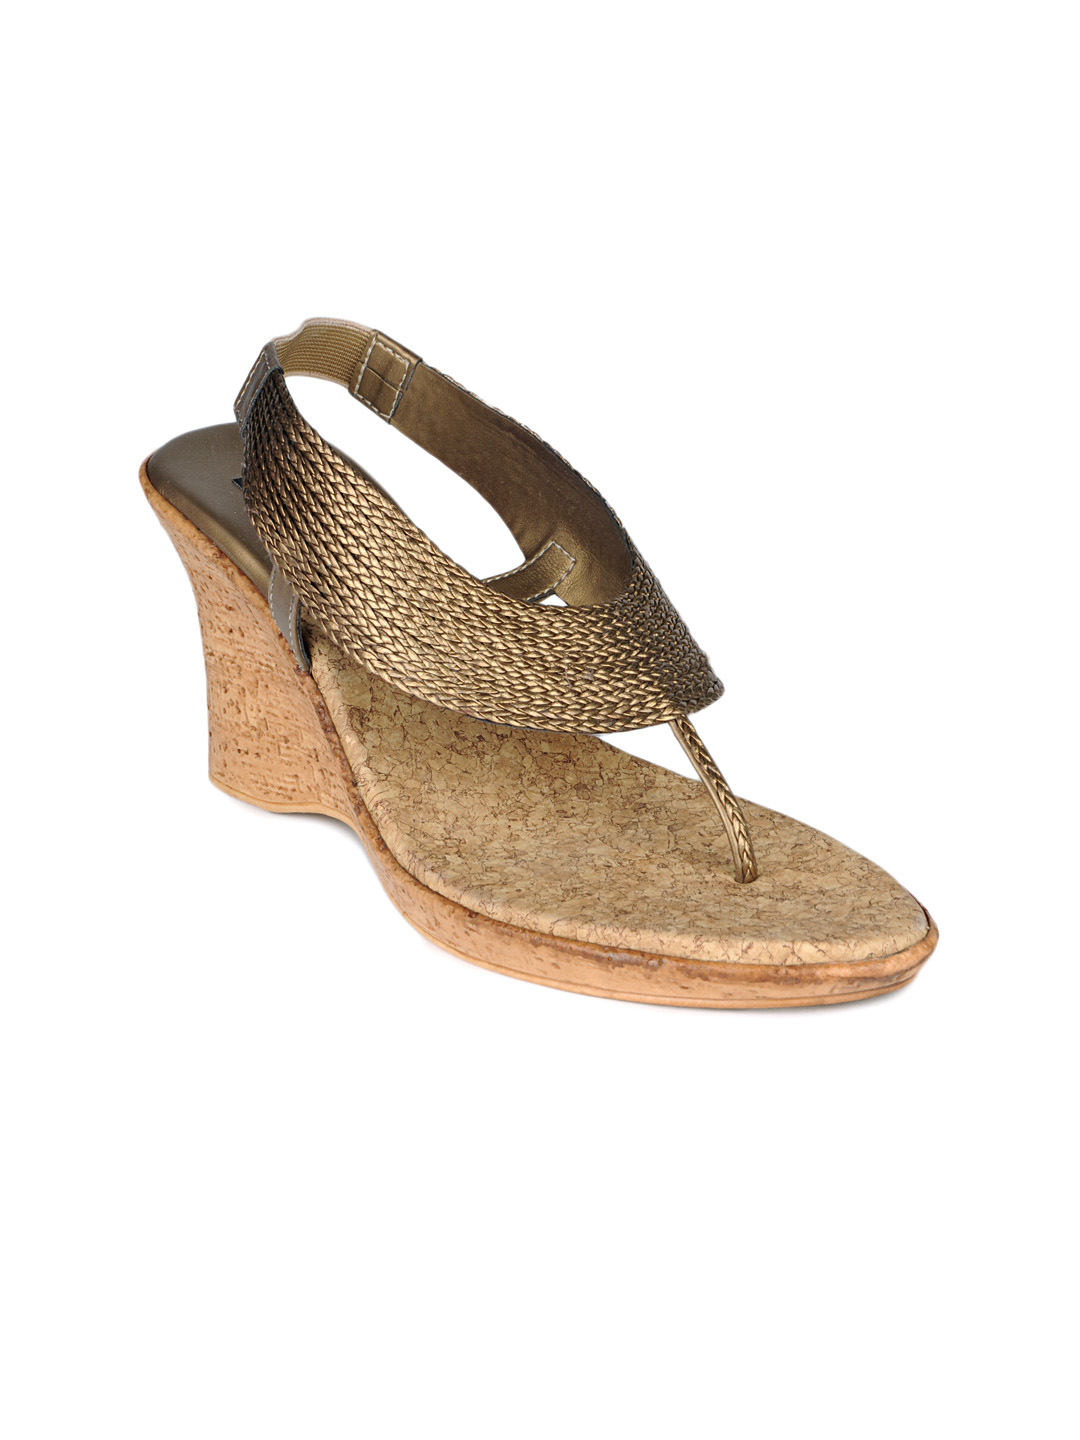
Rocia Women Gold Toned Wedges
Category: Footwear / Shoes / Flats
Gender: Women
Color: Gold
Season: Winter 2012
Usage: Casual